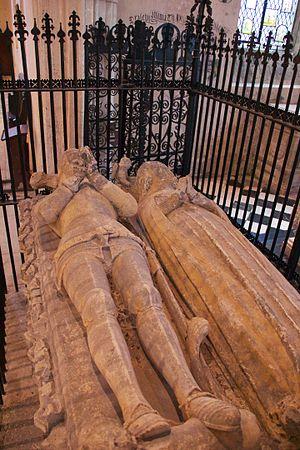
Sir Thomas Hungerford, né probablement dans les années 1320 et mort le 3 décembre 1397, est un parlementaire anglais. Il est le premier à porter formellement le titre de Speaker de la Chambre des communes, bien que le premier à présider un parlement d'Angleterre ait été Peter de Montfort en 1258.